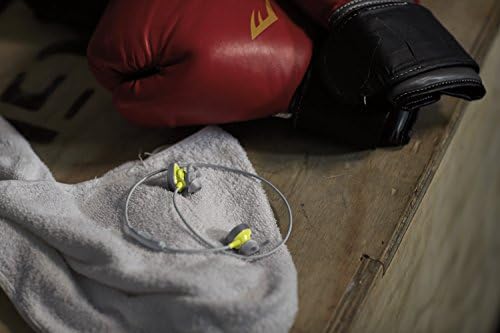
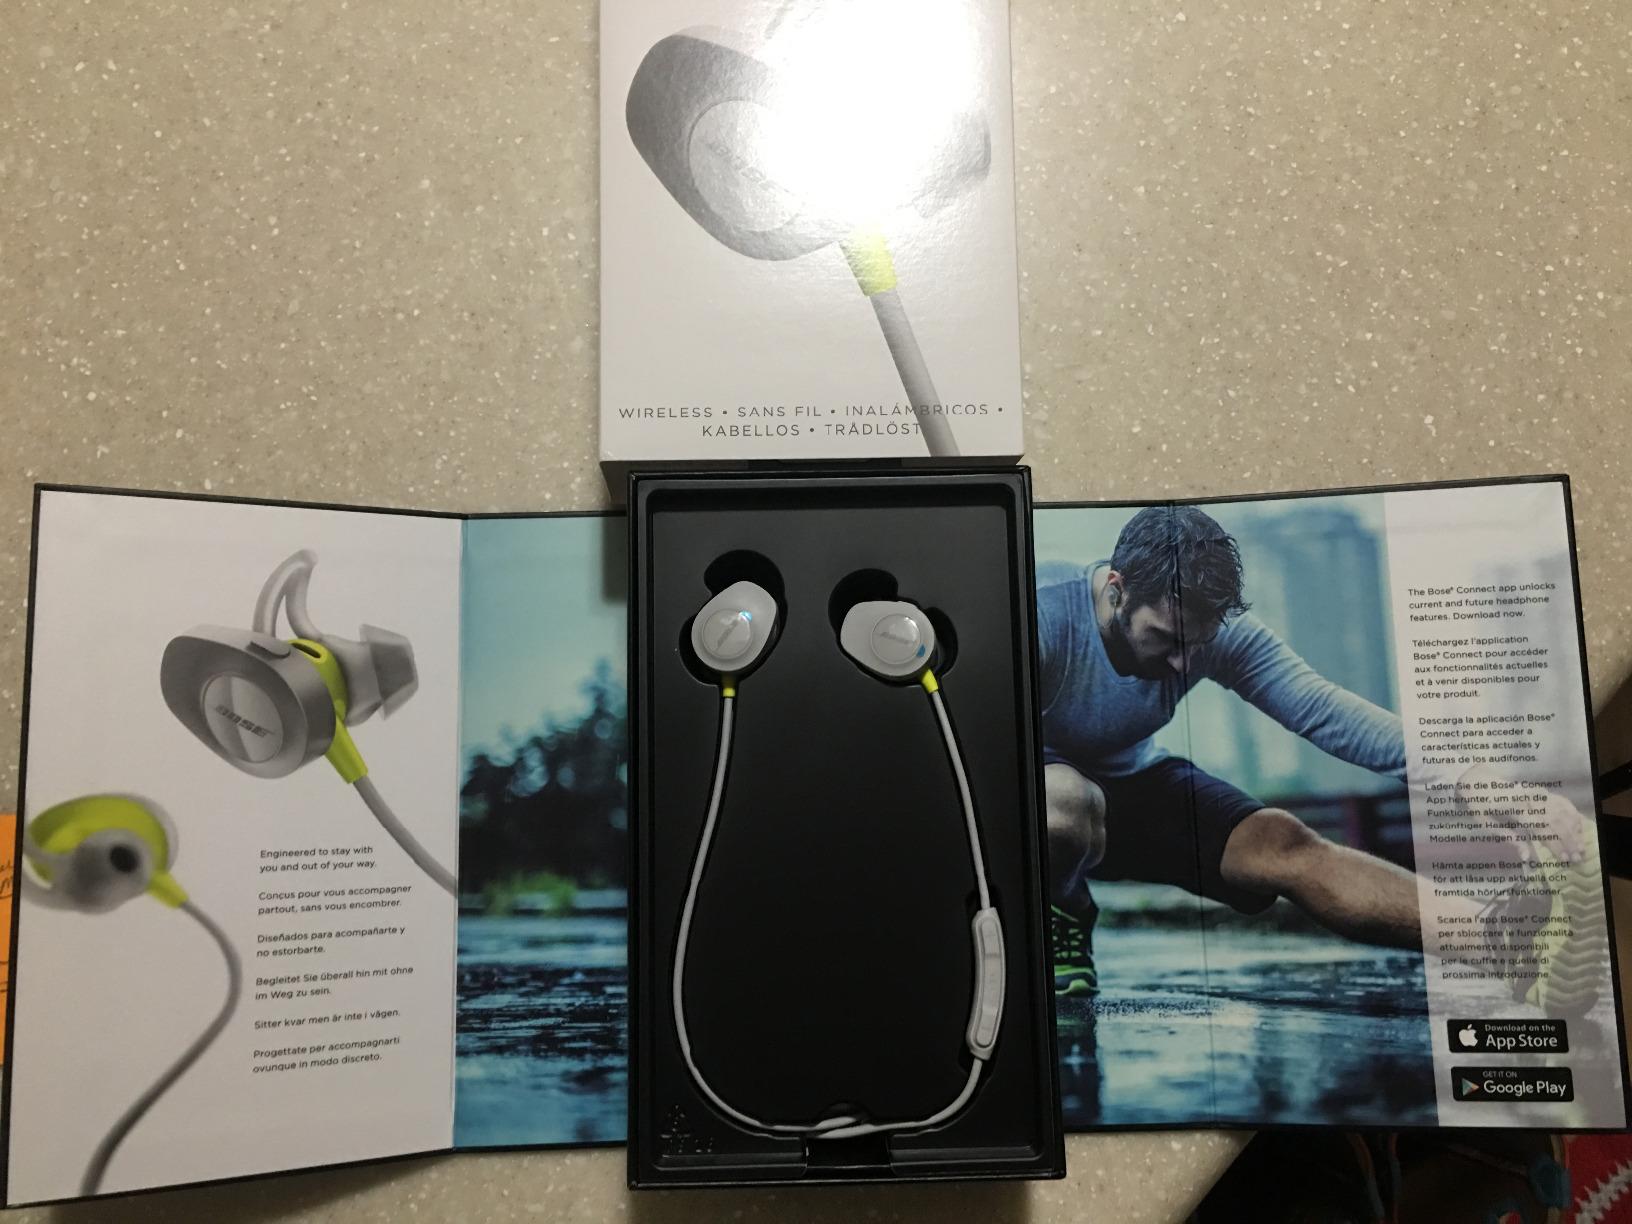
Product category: headphones
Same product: yes